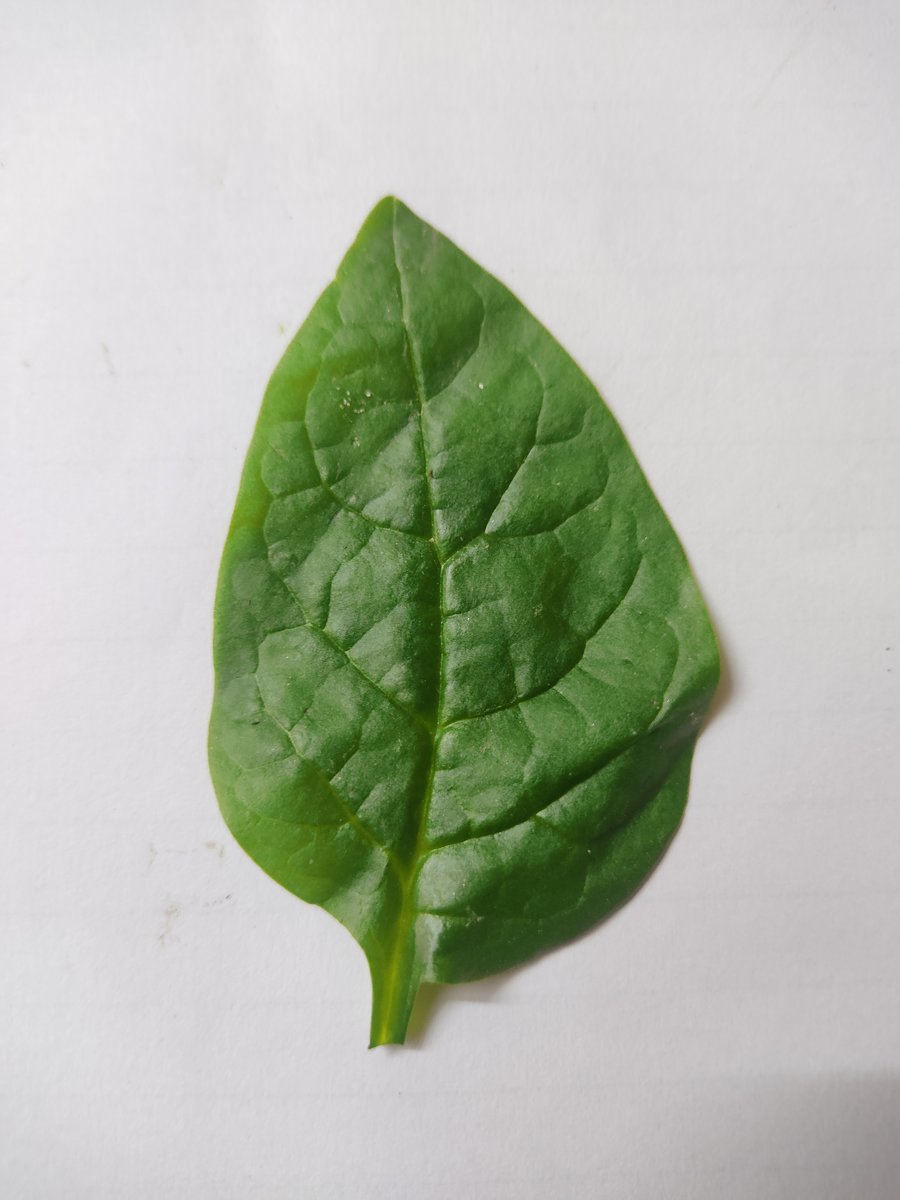
Label: Healthy-Leaf